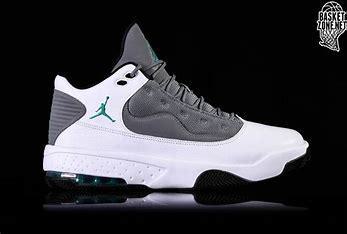
Brand: Jordan
Model: Max Aura 2